157th Rifle Division

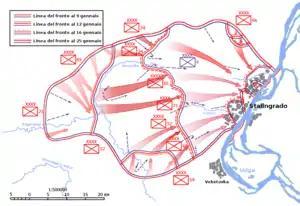
Operation Ring

As of November 19 the 157th was one of five rifle divisions in 64th Army, which also commanded five rifle brigades, two tank brigades, and several other formations. The Army was now back in Stalingrad Front, commanded by General Yeryomenko, who had helped plan the operation that would encircle and destroy the German 6th Army. Under this plan the 157th, 204th and 38th Rifle Divisions, supported by the 13th and 56th Tank Brigades and several supporting units, would form a shock group with the objectives of penetrating the defenses of the German 297th Infantry Division and the Romanian 20th Division, reaching Yagodnyi and Nariman on the first day, then envelop and destroy these Axis forces in cooperation with 57th Army.